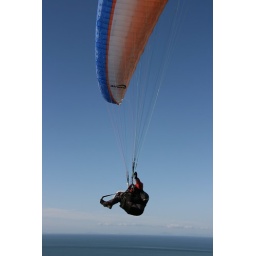
A paraglider flying low over Constitution hill in Aberystwyth, certainly looks like good fun!